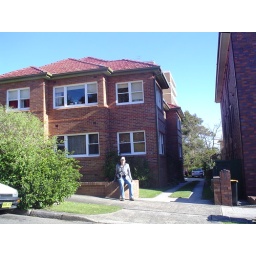
My house in the middle of our street